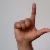
The image shows a hand gesture representing the letter 'L' in Indian Sign Language.